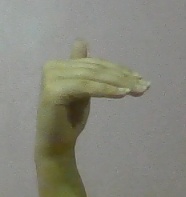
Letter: khaa